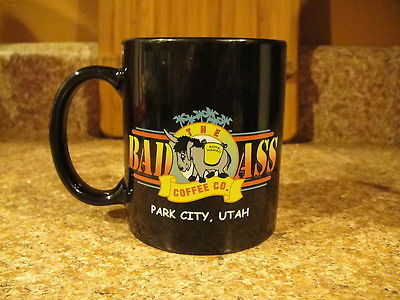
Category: mug